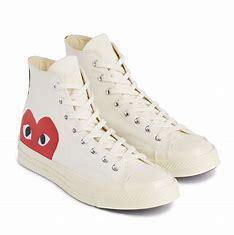
Brand: Converse
Model: Chuck Taylor All Star 70 Hi